A Midsummer Night's Dream (Seiji Ozawa recording)

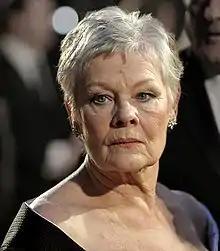
Dame Judi Dench, 2007

Deutsche Grammophon released the album on CD (catalogue number 439 897-2) in 1994, with a 36-page insert booklet including photographs of Battle, von Stade, Dench and Ozawa, texts in English, French and German and notes by John Warrack, Siegmar Keil, Susanna Pasticci and Manfred Kelkel in English, German, Italian and French respectively,